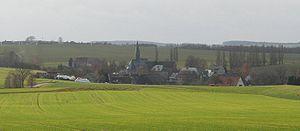
Niederfrohna est une commune de Saxe, située dans l'arrondissement de Zwickau, dans le district de Chemnitz.